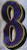
Number: 8